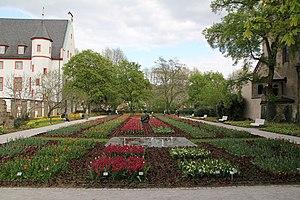
L’exposition horticole allemande 2011 à Coblence - Blumenhof á Deutsches Eck